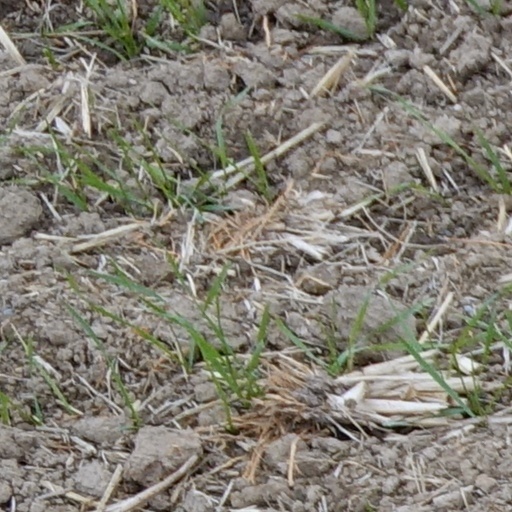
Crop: wheat